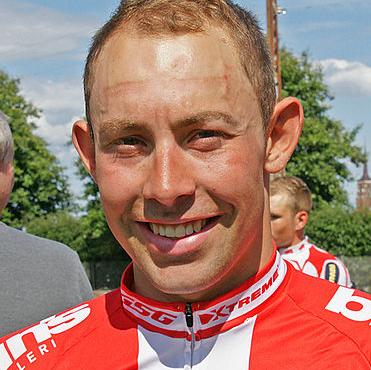
Age: 20